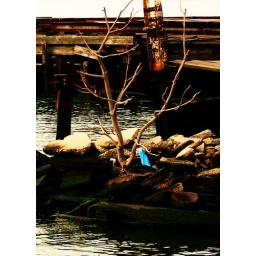
this is down on the East river off of west street. i liked the little blue thing caught in the tree.